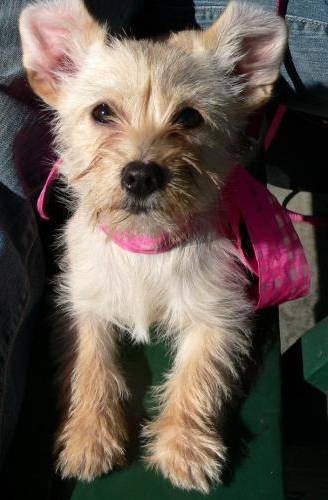
Label: dog